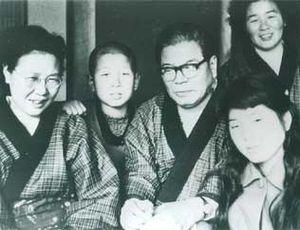
Ichirō Ozawa, né le 24 juin 1942 dans l'ancien arrondissement de Shitaya qui aujourd'hui fait partie de l'arrondissement spécial de Taitō à Tokyo, est un homme politique japonais, membre de la Chambre des représentants, la chambre basse de la Diète du Japon, depuis 1970, pour la préfecture d'Iwate. Ancien secrétaire général du Parti libéral-démocrate, grand parti de la droite japonaise, de 1989 à 1991, il le quitte en 1993 pour devenir depuis l'un de ses principaux opposants.